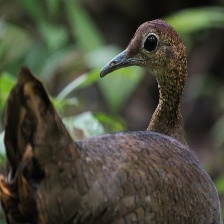
Species: GREAT TINAMOU
Scientific name: TINAMUS MAJOR